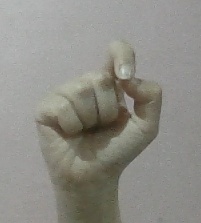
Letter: fa